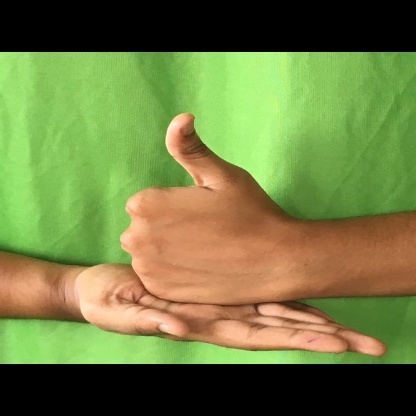
Mudra: Shivalinga